Jesse Scanzano

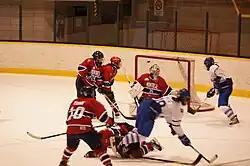
Scanzano scores against the Montreal Stars in January 2011

Scanzano was the fifth overall selection in the 2011 CWHL Draft. For 2011–12 season, she played with the Toronto Furies of the Canadian Women's Hockey League (CWHL). On November 2, 2011, Scanzano was on loan from the Toronto Furies, as she appeared in one game for the Brampton Thunder. The game was an exhibition contest versus her alma mater, the Mercyhurst Lakers. In the second period of said contest, Scanzano scored the game-winning goal as the Thunder defeated the Lakers by a 3-1 tally.